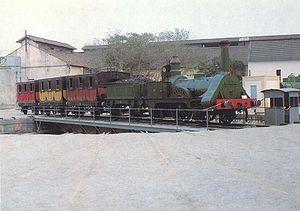
La Compañía del Camino de Hierro de Barcelona a Mataró, aussi connue sous le nom de Camino del Este de Barcelona, fondée le 6 juin 1845, cette compagnie a construit la première ligne chemin de fer de la péninsule ibérique entre Barcelone et Mataró. En 1862, elle fusionna avec les Compañía de los caminos de hierro del Norte dans le but d'atteindre Gérone.